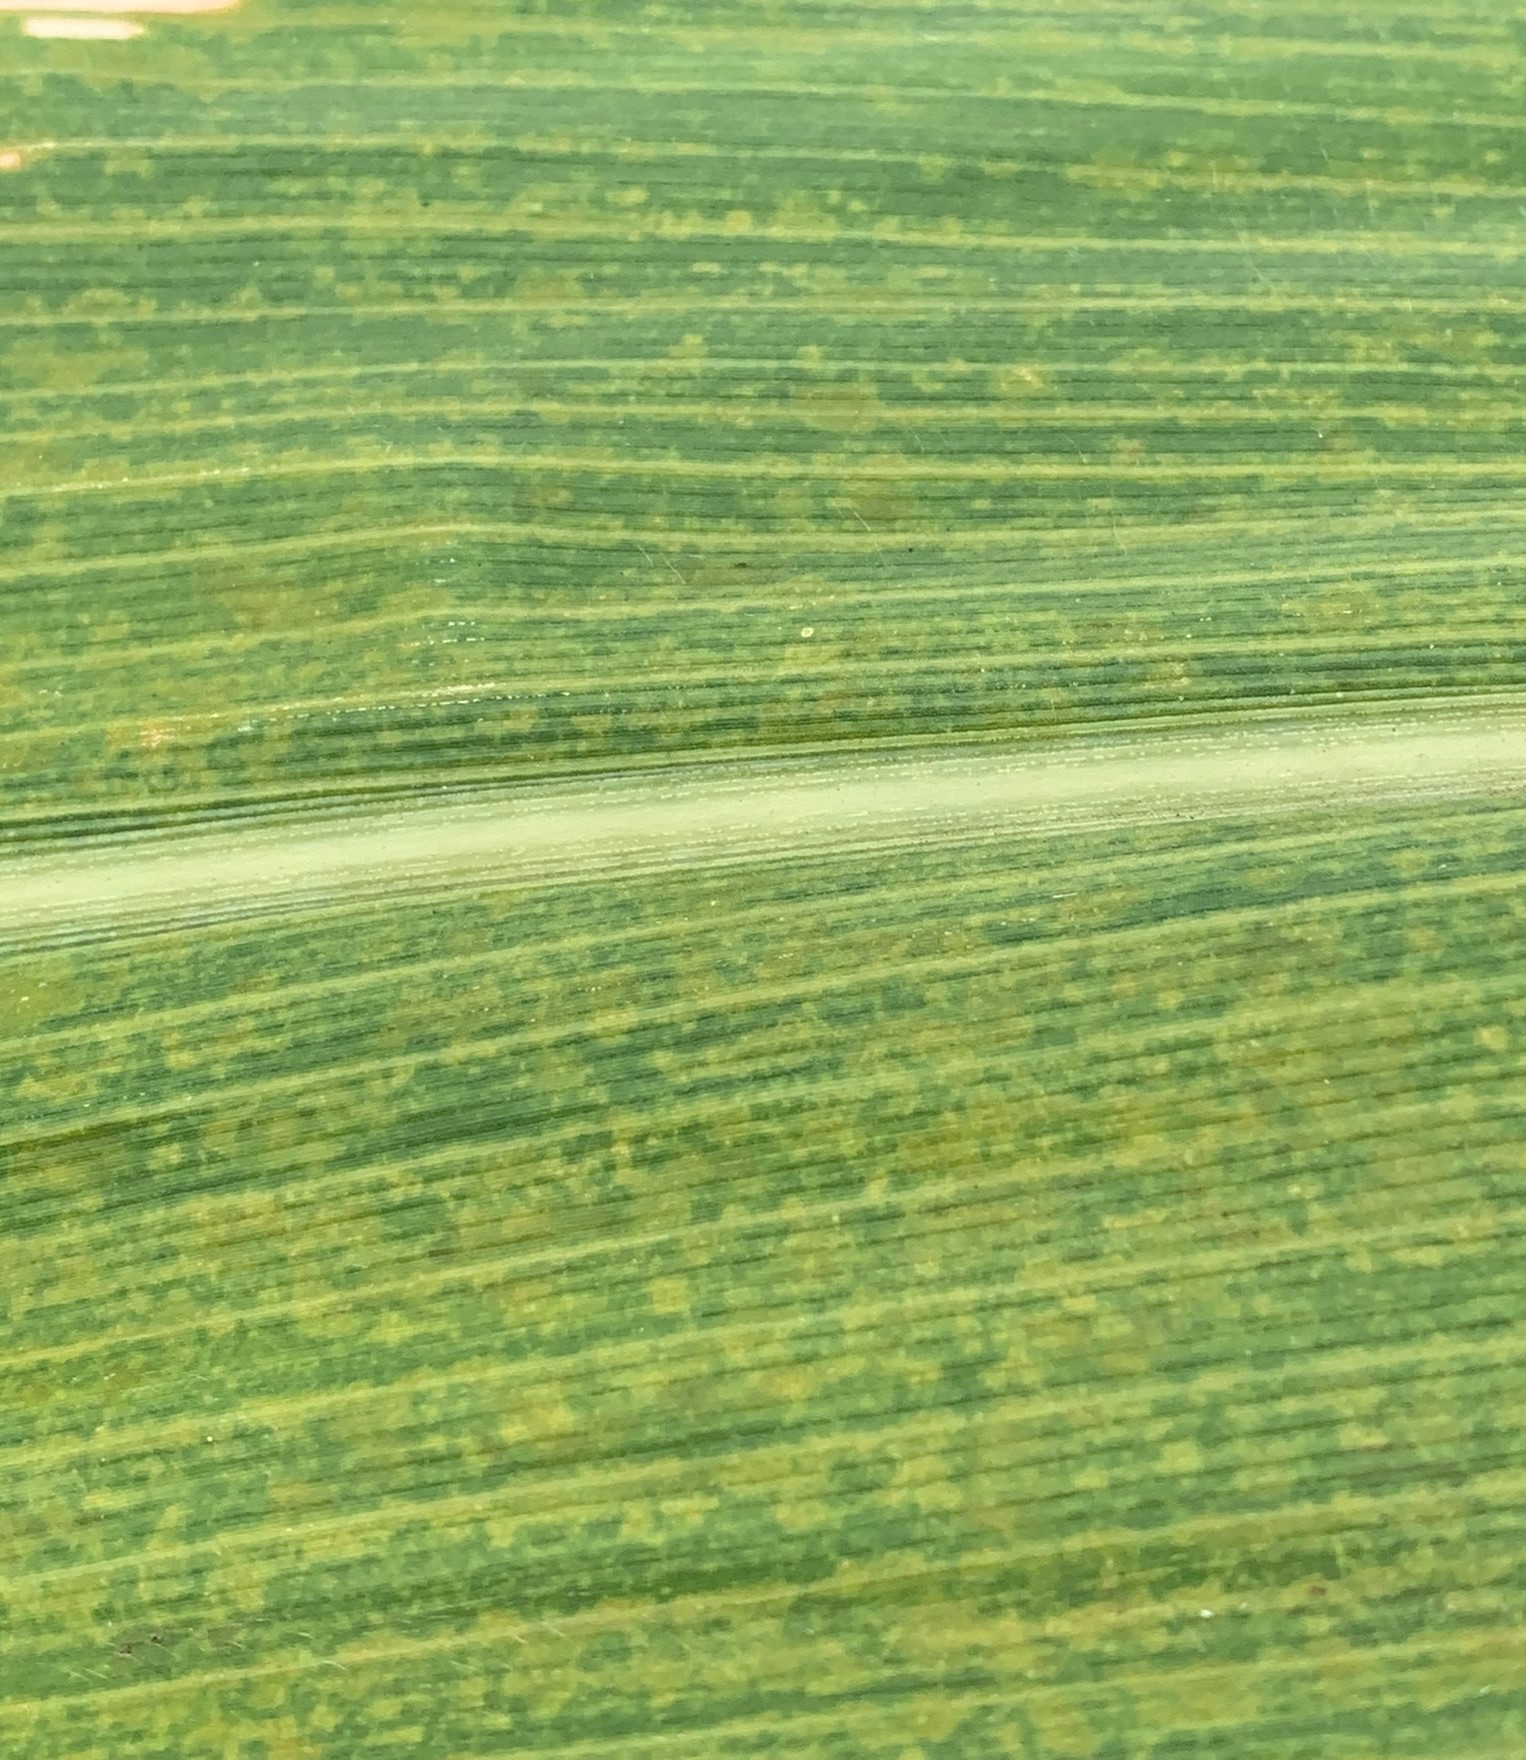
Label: MLN